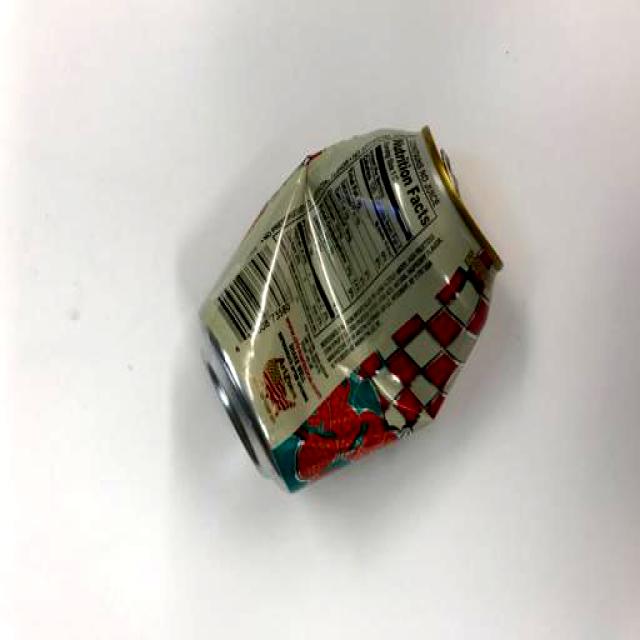
Label: Metal